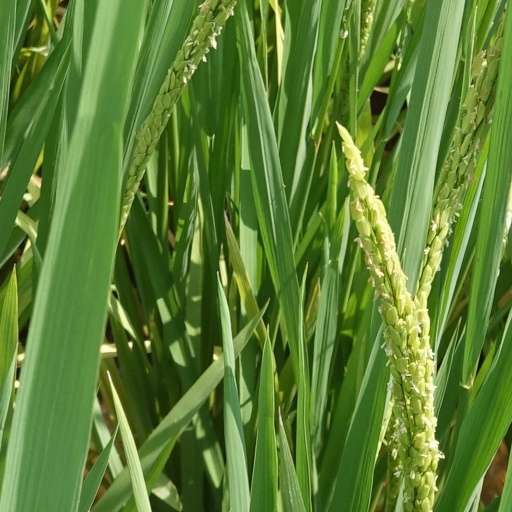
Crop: rice